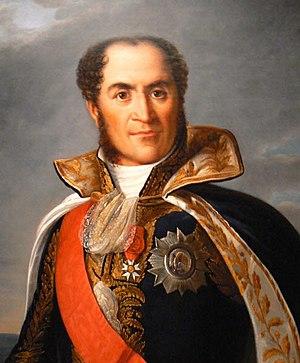
Le titre de maréchal d’Empire est une dignité du Premier Empire, créée en 1804 par l'empereur Napoléon Iᵉʳ. Elle est décernée pour la première fois lors de la grande promotion de 1804 qui récompense dix-huit généraux de division méritants. Par la suite, ce titre ne sera plus décerné que ponctuellement au cours de l'Empire, le dernier à obtenir son bâton étant le maréchal Emmanuel de Grouchy en 1815.
Le gouvernement de Gand est le gouvernement en exil de Louis XVIII lors des Cent-Jours. Alors que Napoléon Iᵉʳ rassemble des forces et monte vers Paris, le souverain prend des décisions maladroites. Il se prive ainsi de soutien national et international, s'estimant capable de rétablir la situation. En appelant à la défense de la charte, en refusant l'intervention d'armées étrangères, en demandant fidélité à sa propre armée largement acquise au souvenir napoléonien, Louis XVIII se trouve finalement dans l'impasse. Le roi quitte Paris le 19 mars 1815 et franchit les frontières françaises le 23 mars 1815 pour s'installer à Gand.
Le gouvernement de Gand est le gouvernement en exil de Louis XVIII lors des Cent-Jours. Alors que Napoléon Iᵉʳ rassemble des forces et monte vers Paris, le souverain prend des décisions maladroites. Il se prive ainsi de soutien national et international, s'estimant capable de rétablir la situation. En appelant à la défense de la charte, en refusant l'intervention d'armées étrangères, en demandant fidélité à sa propre armée largement acquise au souvenir napoléonien, Louis XVIII se trouve finalement dans l'impasse. Le roi quitte Paris le 19 mars 1815 et franchit les frontières françaises le 23 mars 1815 pour s'installer à Gand.
Le royalisme en France au XIXᵉ siècle est le courant de pensée qui vise à établir une monarchie de manière durable en France comme cela avait été fait avec la monarchie capétienne, soit la mise en place d'une monarchie héréditaire. Les royalistes divergent cependant quant au respect ou non des droits acquis pendant la Révolution française, ce qui scinde les royalistes en deux depuis le retour de Louis XVIII sur le trône.